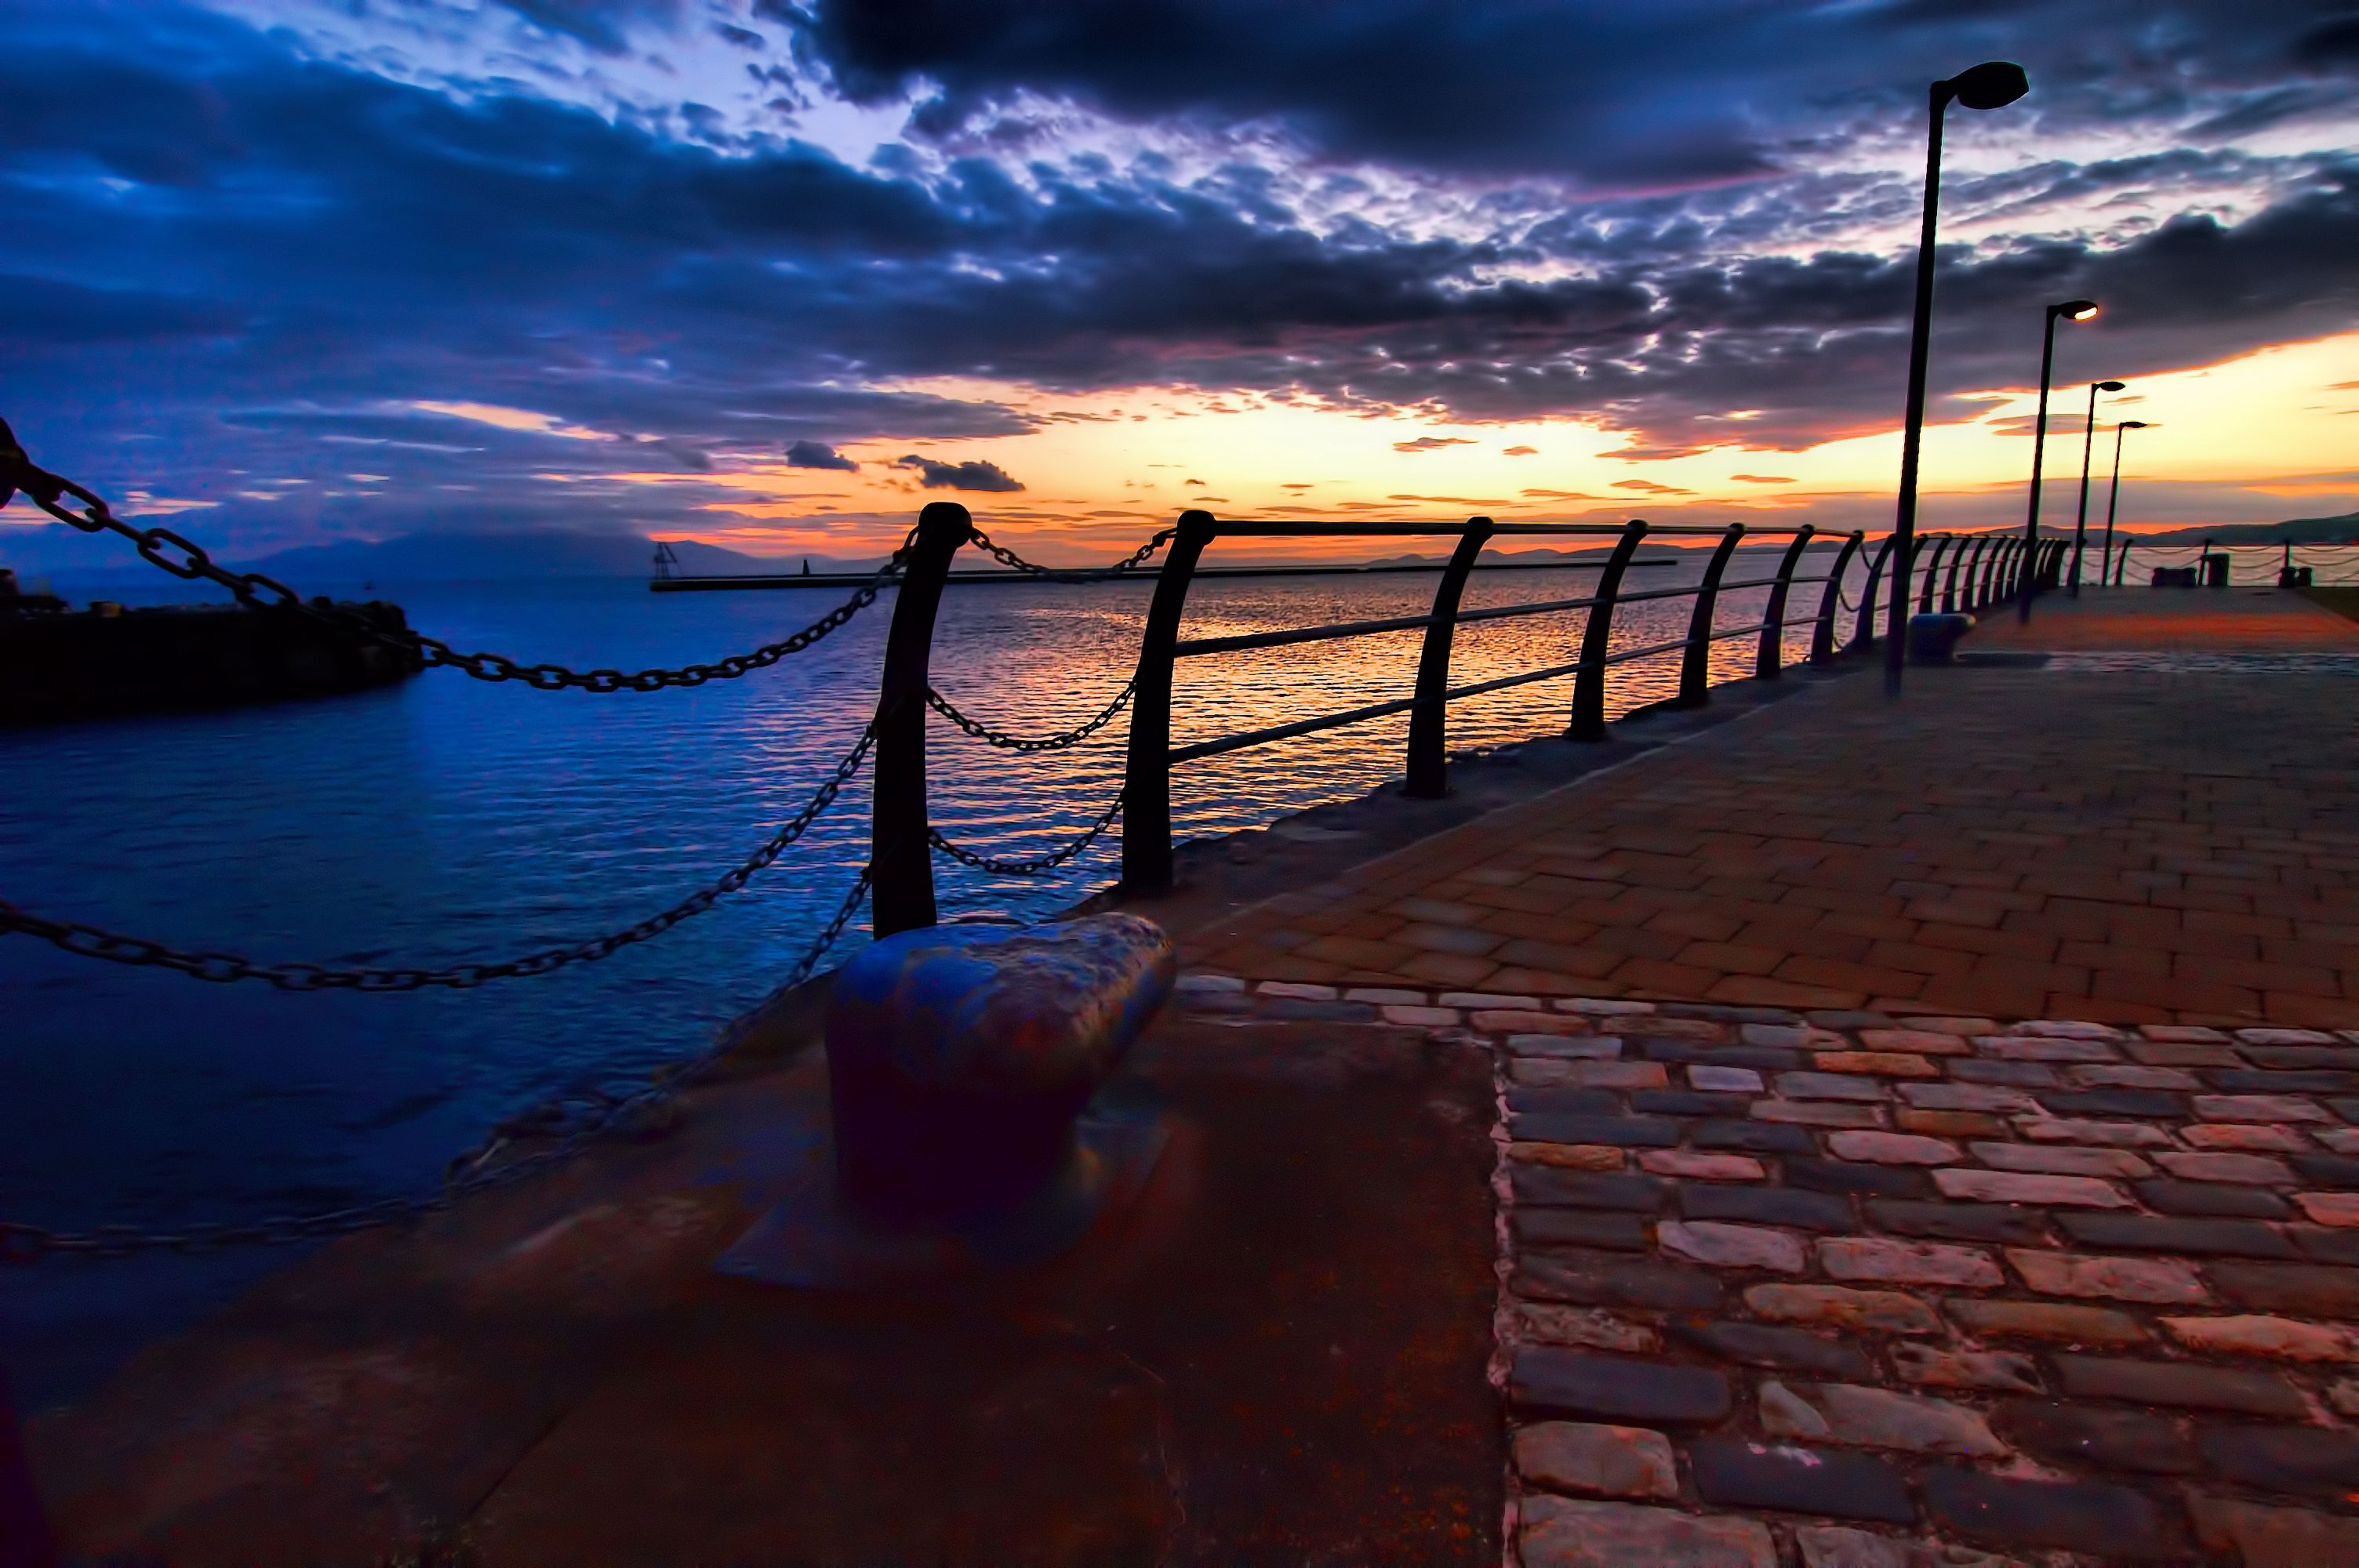
beach, sea, coast, ocean, horizon, cloud, sky, sunrise, sunset, sunlight, morning, shore, wave, dawn, dusk, evening, reflection, harbour, ardrossan, july2010